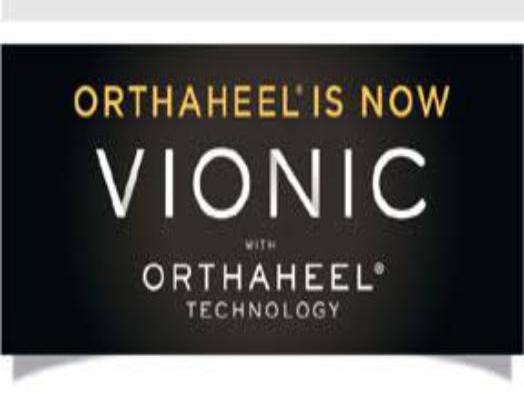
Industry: Clothes